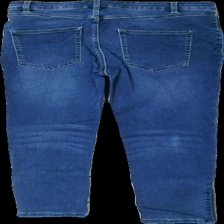
View: back
Type: Jeans
Category: Ladies
Brand: Kappahl
Colors: Blue
Material: 100% cotton
Cut: Regular
Size: 40
Season: All
Trend: Denim
Damage: Stretched out fabric
Damage location: middle center
Damage 2: Soon to be a hole
Damage 2 location: middle center
Price range: <50
Recommended usage: Recycle
Description: Blue jeans